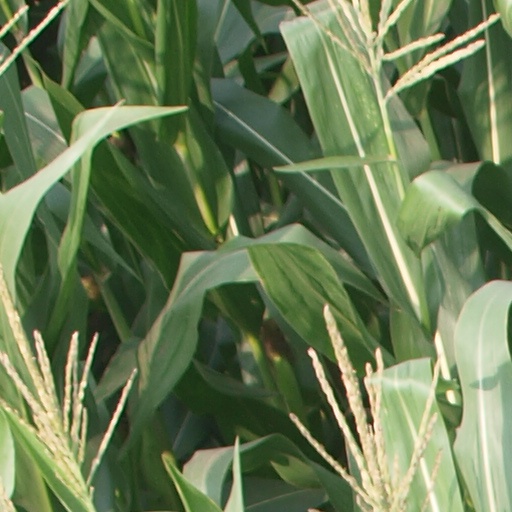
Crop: maize; corn